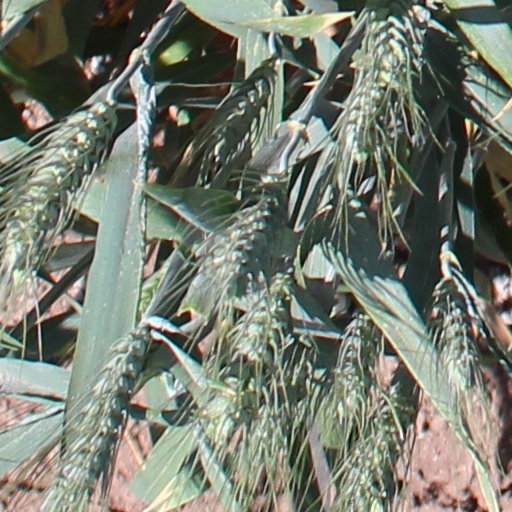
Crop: wheat